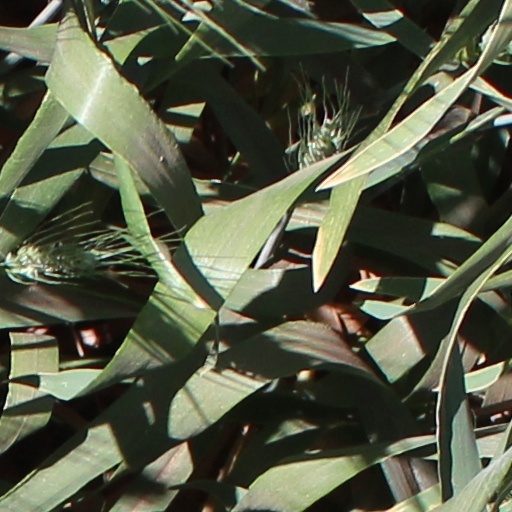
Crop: wheat